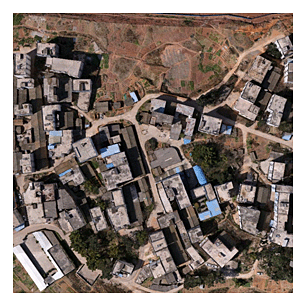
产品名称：数字正射影像(DOM)
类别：航空摄影
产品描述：数字正射影图像（ Digital Orthophoto Map 简称DOM）是利用数字高程模型对扫描处理的数字化的航空相片/遥感相片（单片/彩色），经逐象元进行纠正，再按影像镶嵌，根据图幅范围裁剪生成的影像数据。一般带有公里格网、图廓内/外整饰和注记的平面图。